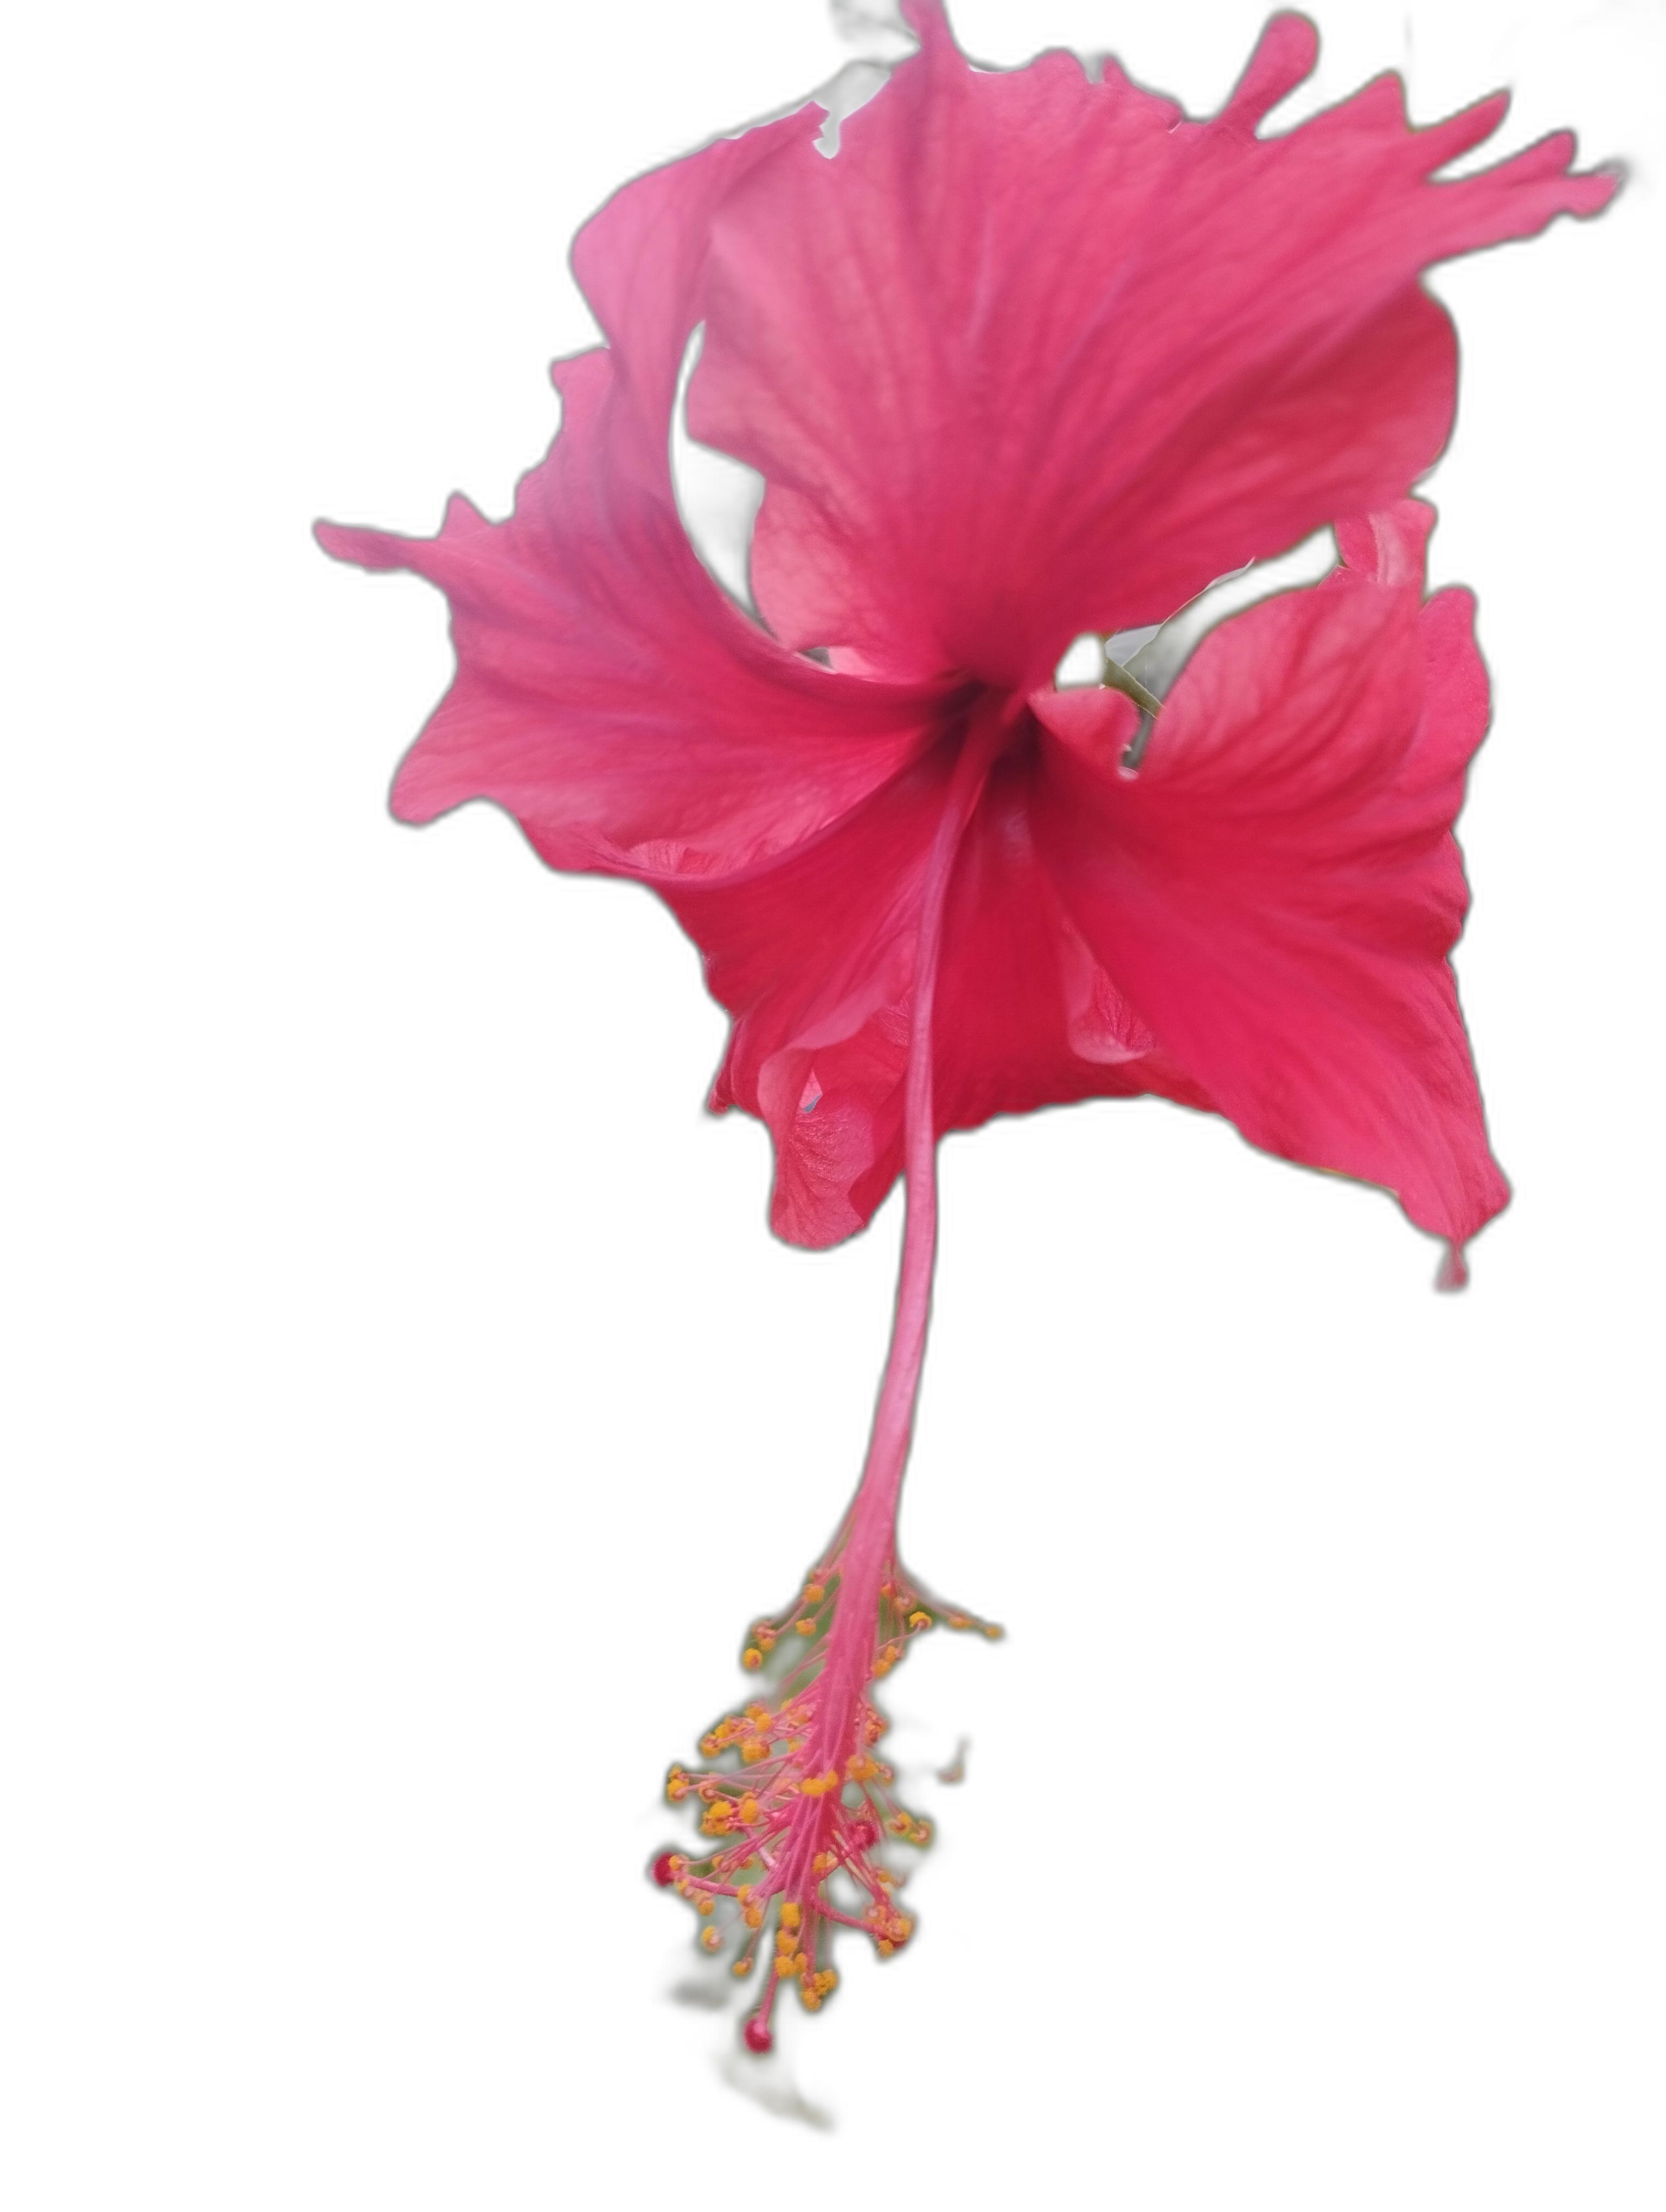
Label: Hibiscus